Hamish Irvine

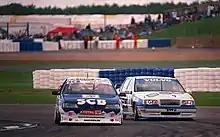
Irvine driving the SCB Vehicle Dismantlers Peugeot 405 at Silverstone during the 1995 British Touring Car Championship season.

Hamish Edward Thomson Irvine (born October 1946) is a British auto racing driver from Scotland. He is best known for his time competing in the British Touring Car Championship. In his debut season in 1983, he finished fifth overall in the championship with his Class B Mazda RX-7. He returned to the series in 1994 with a privately entered BMW 318iS with little success. In 1995 he finished fourth in the Independents Cup with a Peugeot 405 entered by his own SCB Motorsport Team. He is not related to former Formula One driver Eddie Irvine.